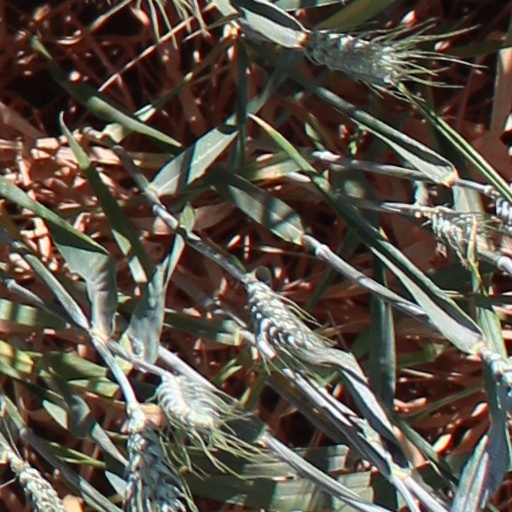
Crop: wheat